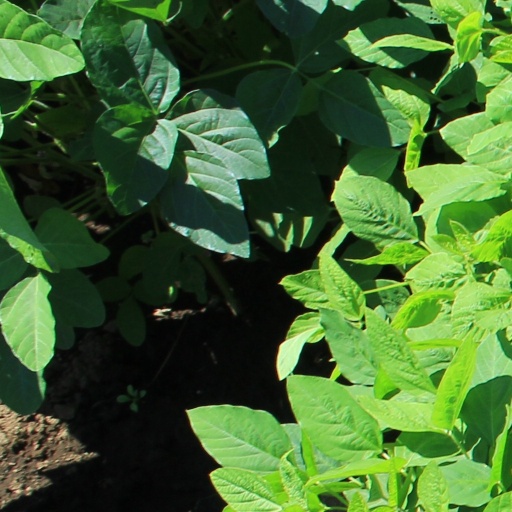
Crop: soybean